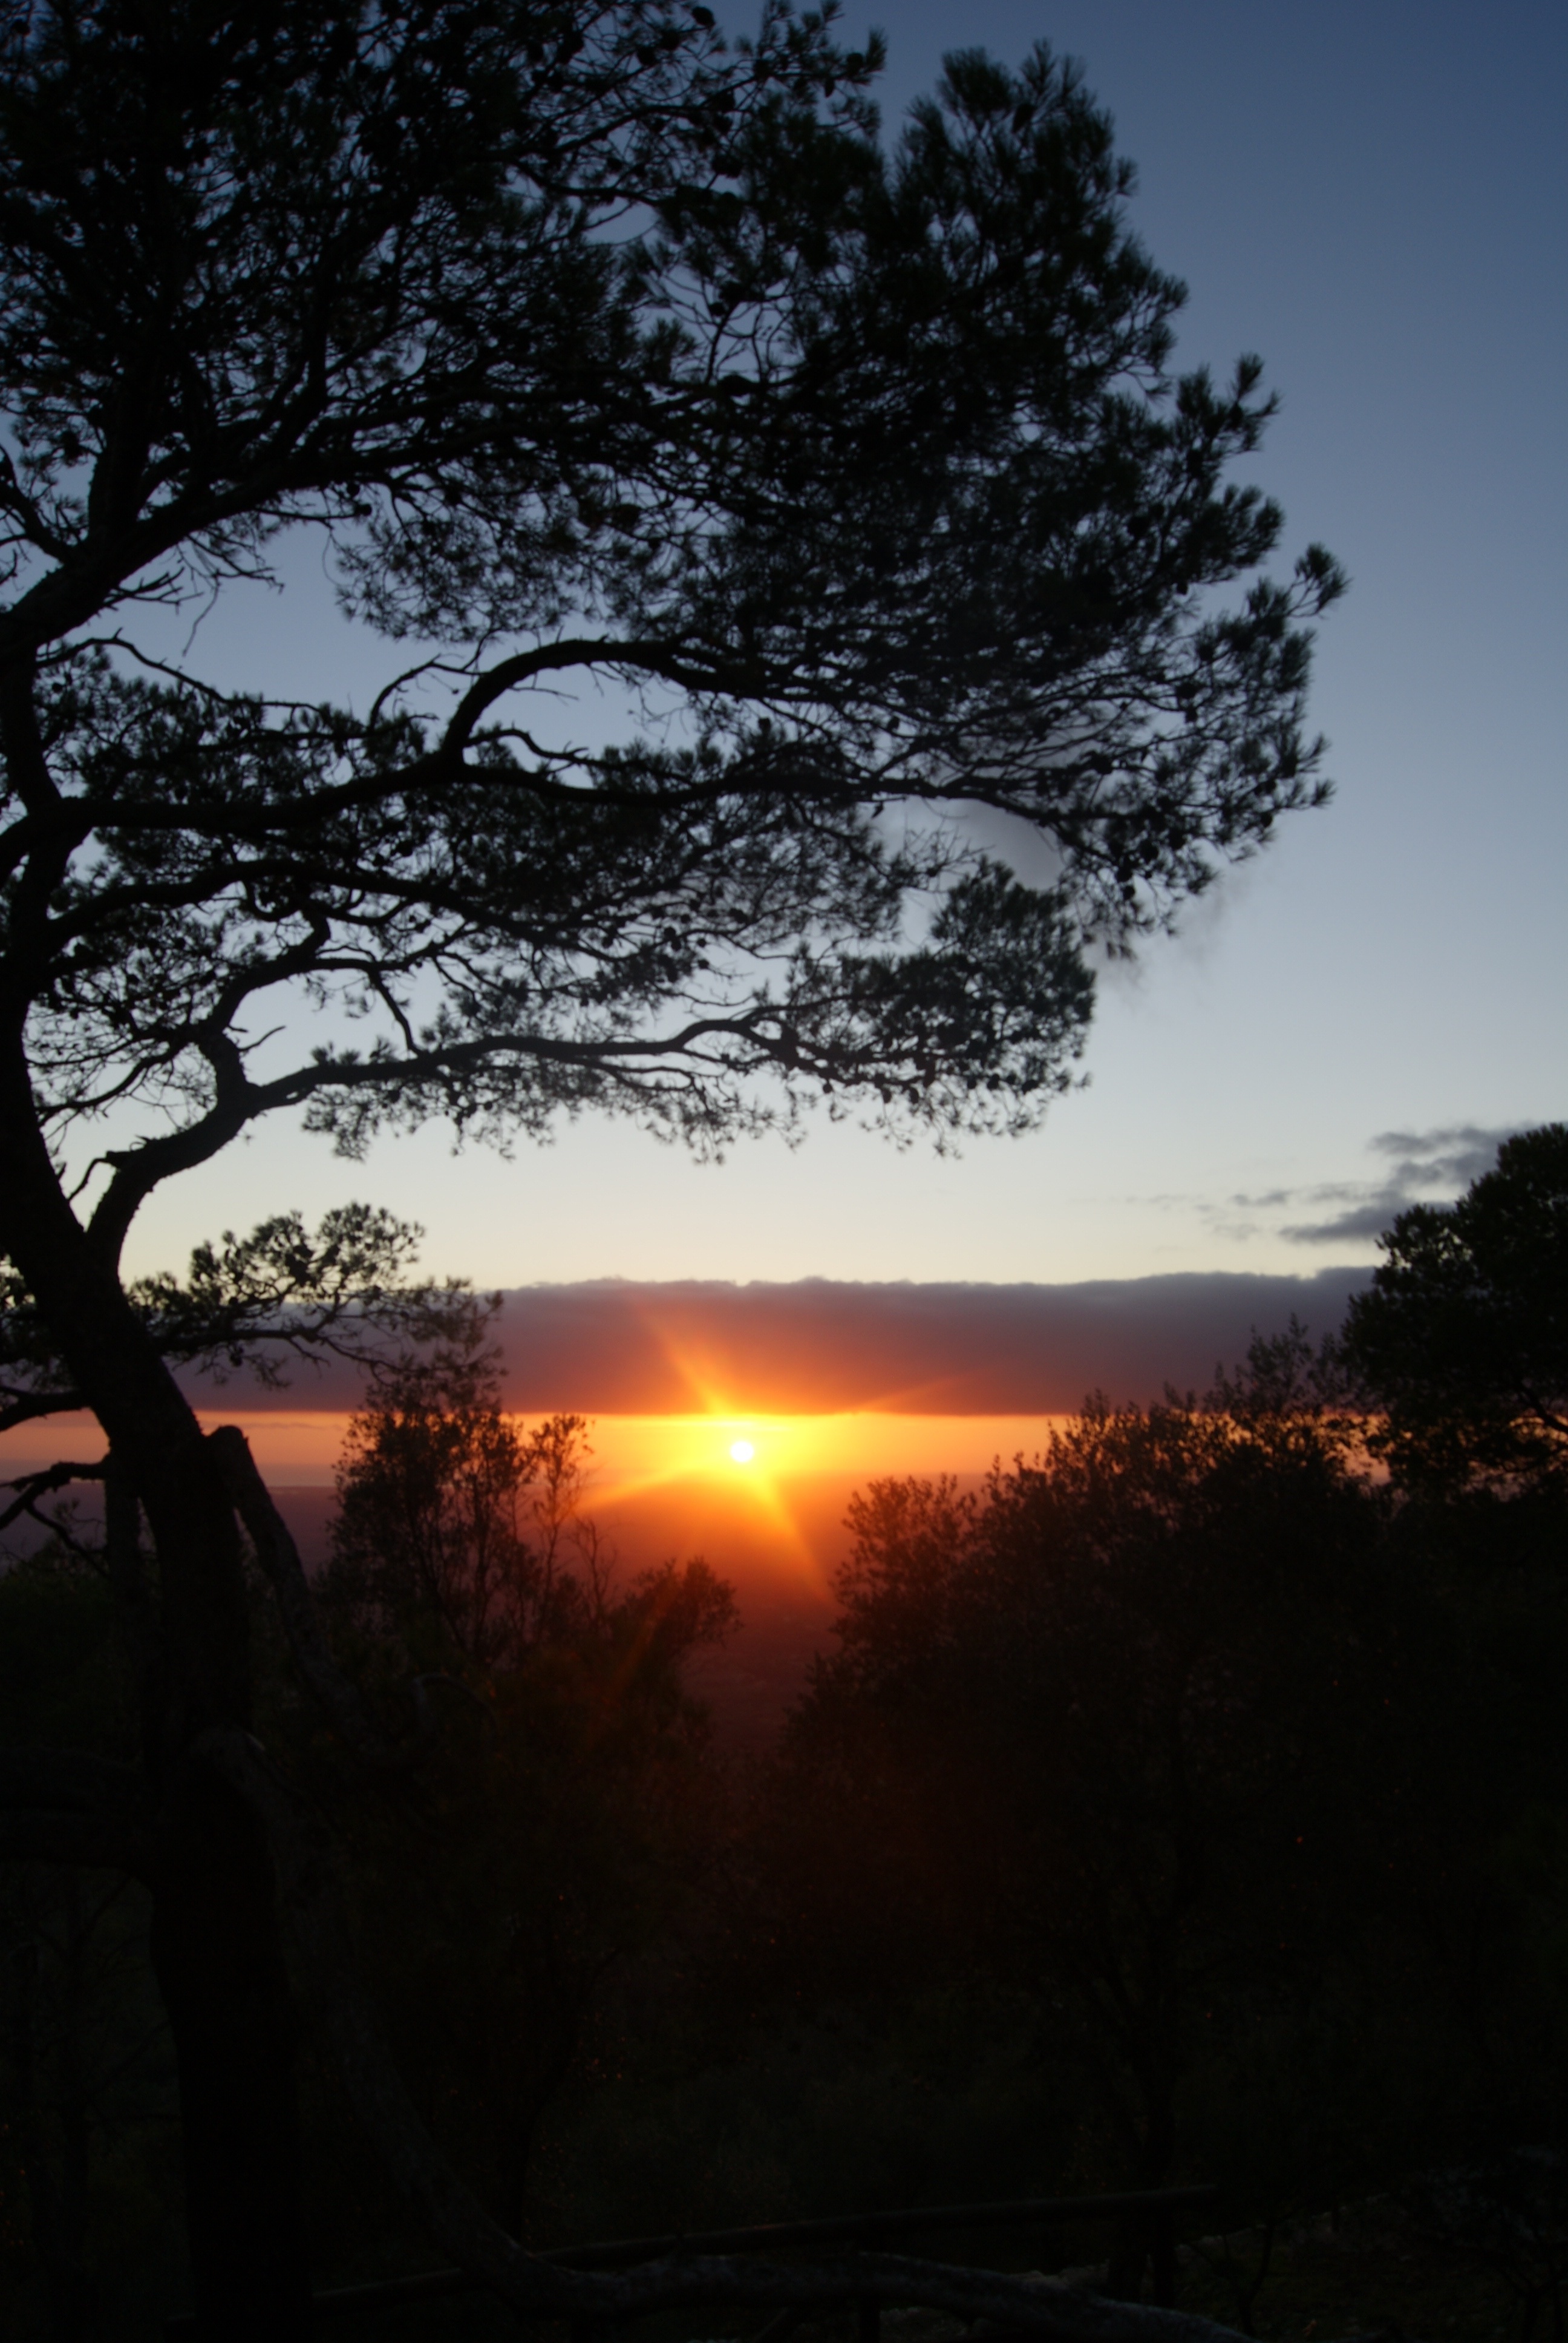
tree, nature, branch, cloud, plant, sky, sun, sunrise, sunset, sunlight, morning, dawn, atmosphere, dusk, evening, darkness, mallorca, mood, atmospheric phenomenon, woody plant, at randa, near the sanctuary of our caring lady